Shinsei Motemote Ōkoku

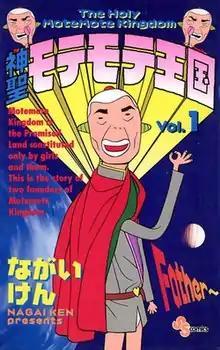
Cover of volume 1 of "Shinsei Motemote Ōkoku"

is a Japanese manga series written and illustrated by Ken Nagai. It was serialized in Shogakukan's "Weekly Shōnen Sunday" from March 27, 1996 to February 9, 2000. Its chapters were collected in six "tankōbon" volumes.